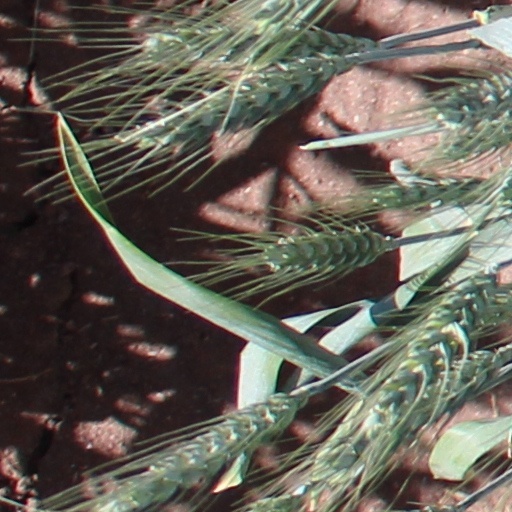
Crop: wheat